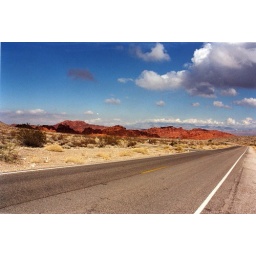
las vegas, desert near lake meade, long road